Tamarkan

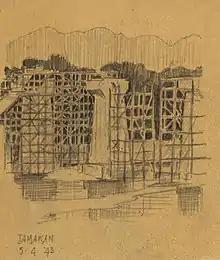
Sketch of the construction of the stone bridge (1943)

In 1939, plans had been developed by the Empire of Japan to construct a rail road connecting Thailand with Burma. Construction of the Burma Railway started on 16 September 1942. On 26 October 1942, British prisoners of war arrived at Tamarkan, 56 kilometres from the start of the railway, to construct a bridge over the Khwae Yai River. The wooden bridge was meant as a temporary bridge, and would be replaced by a concrete and steel bridge. Even though the railway makes an apparent detour by crossing at Tamarkan instead of Kanchanaburi, the ground was more stable and there was less chance of flooding.